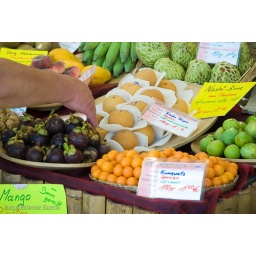
Viktualientmarkt, street market in Munich, Germany